Gay World Amusement Park

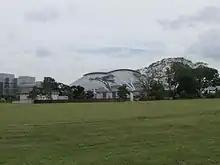
View of the National Stadium from the empty plot of land where Gay World Amusement Park was once situated

As visitors became scarce, the state of Gay World Park deteriorated and the park was no longer properly maintained. It was even reported that rats and stray dogs were often seen running around the complex. In 2000, it was announced that this 3.2-hectare amusement park was to be torn down as the site has been zoned for future residential estates. Eng Wah Organization discontinued its lease to the park and the 150 tenants were notified by the Land Office to vacate the building. However, many tenants were reluctant to leave, and when the lease for Gay World Park was temporarily extended, some shops continued operations. Unfortunately, as power and water supply were cut, these remaining tenants had to resort to portable generators and car batteries for electricity. In 2001, the last basketball match at Gay World Park was played. The following day, the entire park was torn down along with the Geylang Indoor Stadium (originally the Gay World Park indoor stadium).